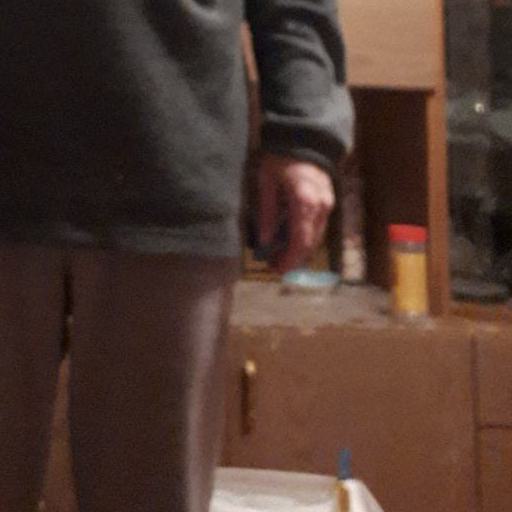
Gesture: no_gesture